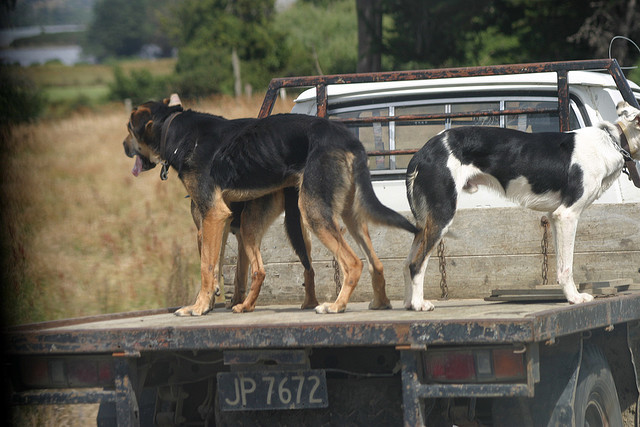
Two dogs that are in the back of a truck.

Two dogs standing on the back of a flatbed truck.

THERE ARE TWO DOGS THAT ARE STANDING ON THE BACK OF THE TRUCK

Two different dogs riding on the back of a pick up truck.

Two dogs standing on the back of a truck.